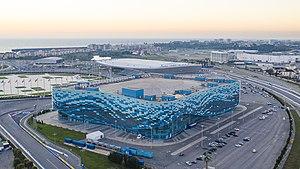
Le centre de patinage artistique Iceberg est un équipement sportif de Sotchi, en Russie.